Vela (film)

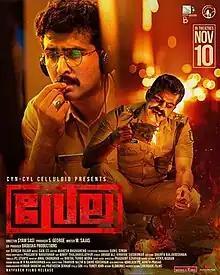
Theatrical release poster

Vela is a 2023 Indian Malayalam-language crime drama film directed by Syam Sasi in his directorial debut. It stars Shane Nigam and Sunny Wayne in the lead roles, alongside Siddharth Bharathan and Aditi Balan. The story is set in a police control room in Palladium.